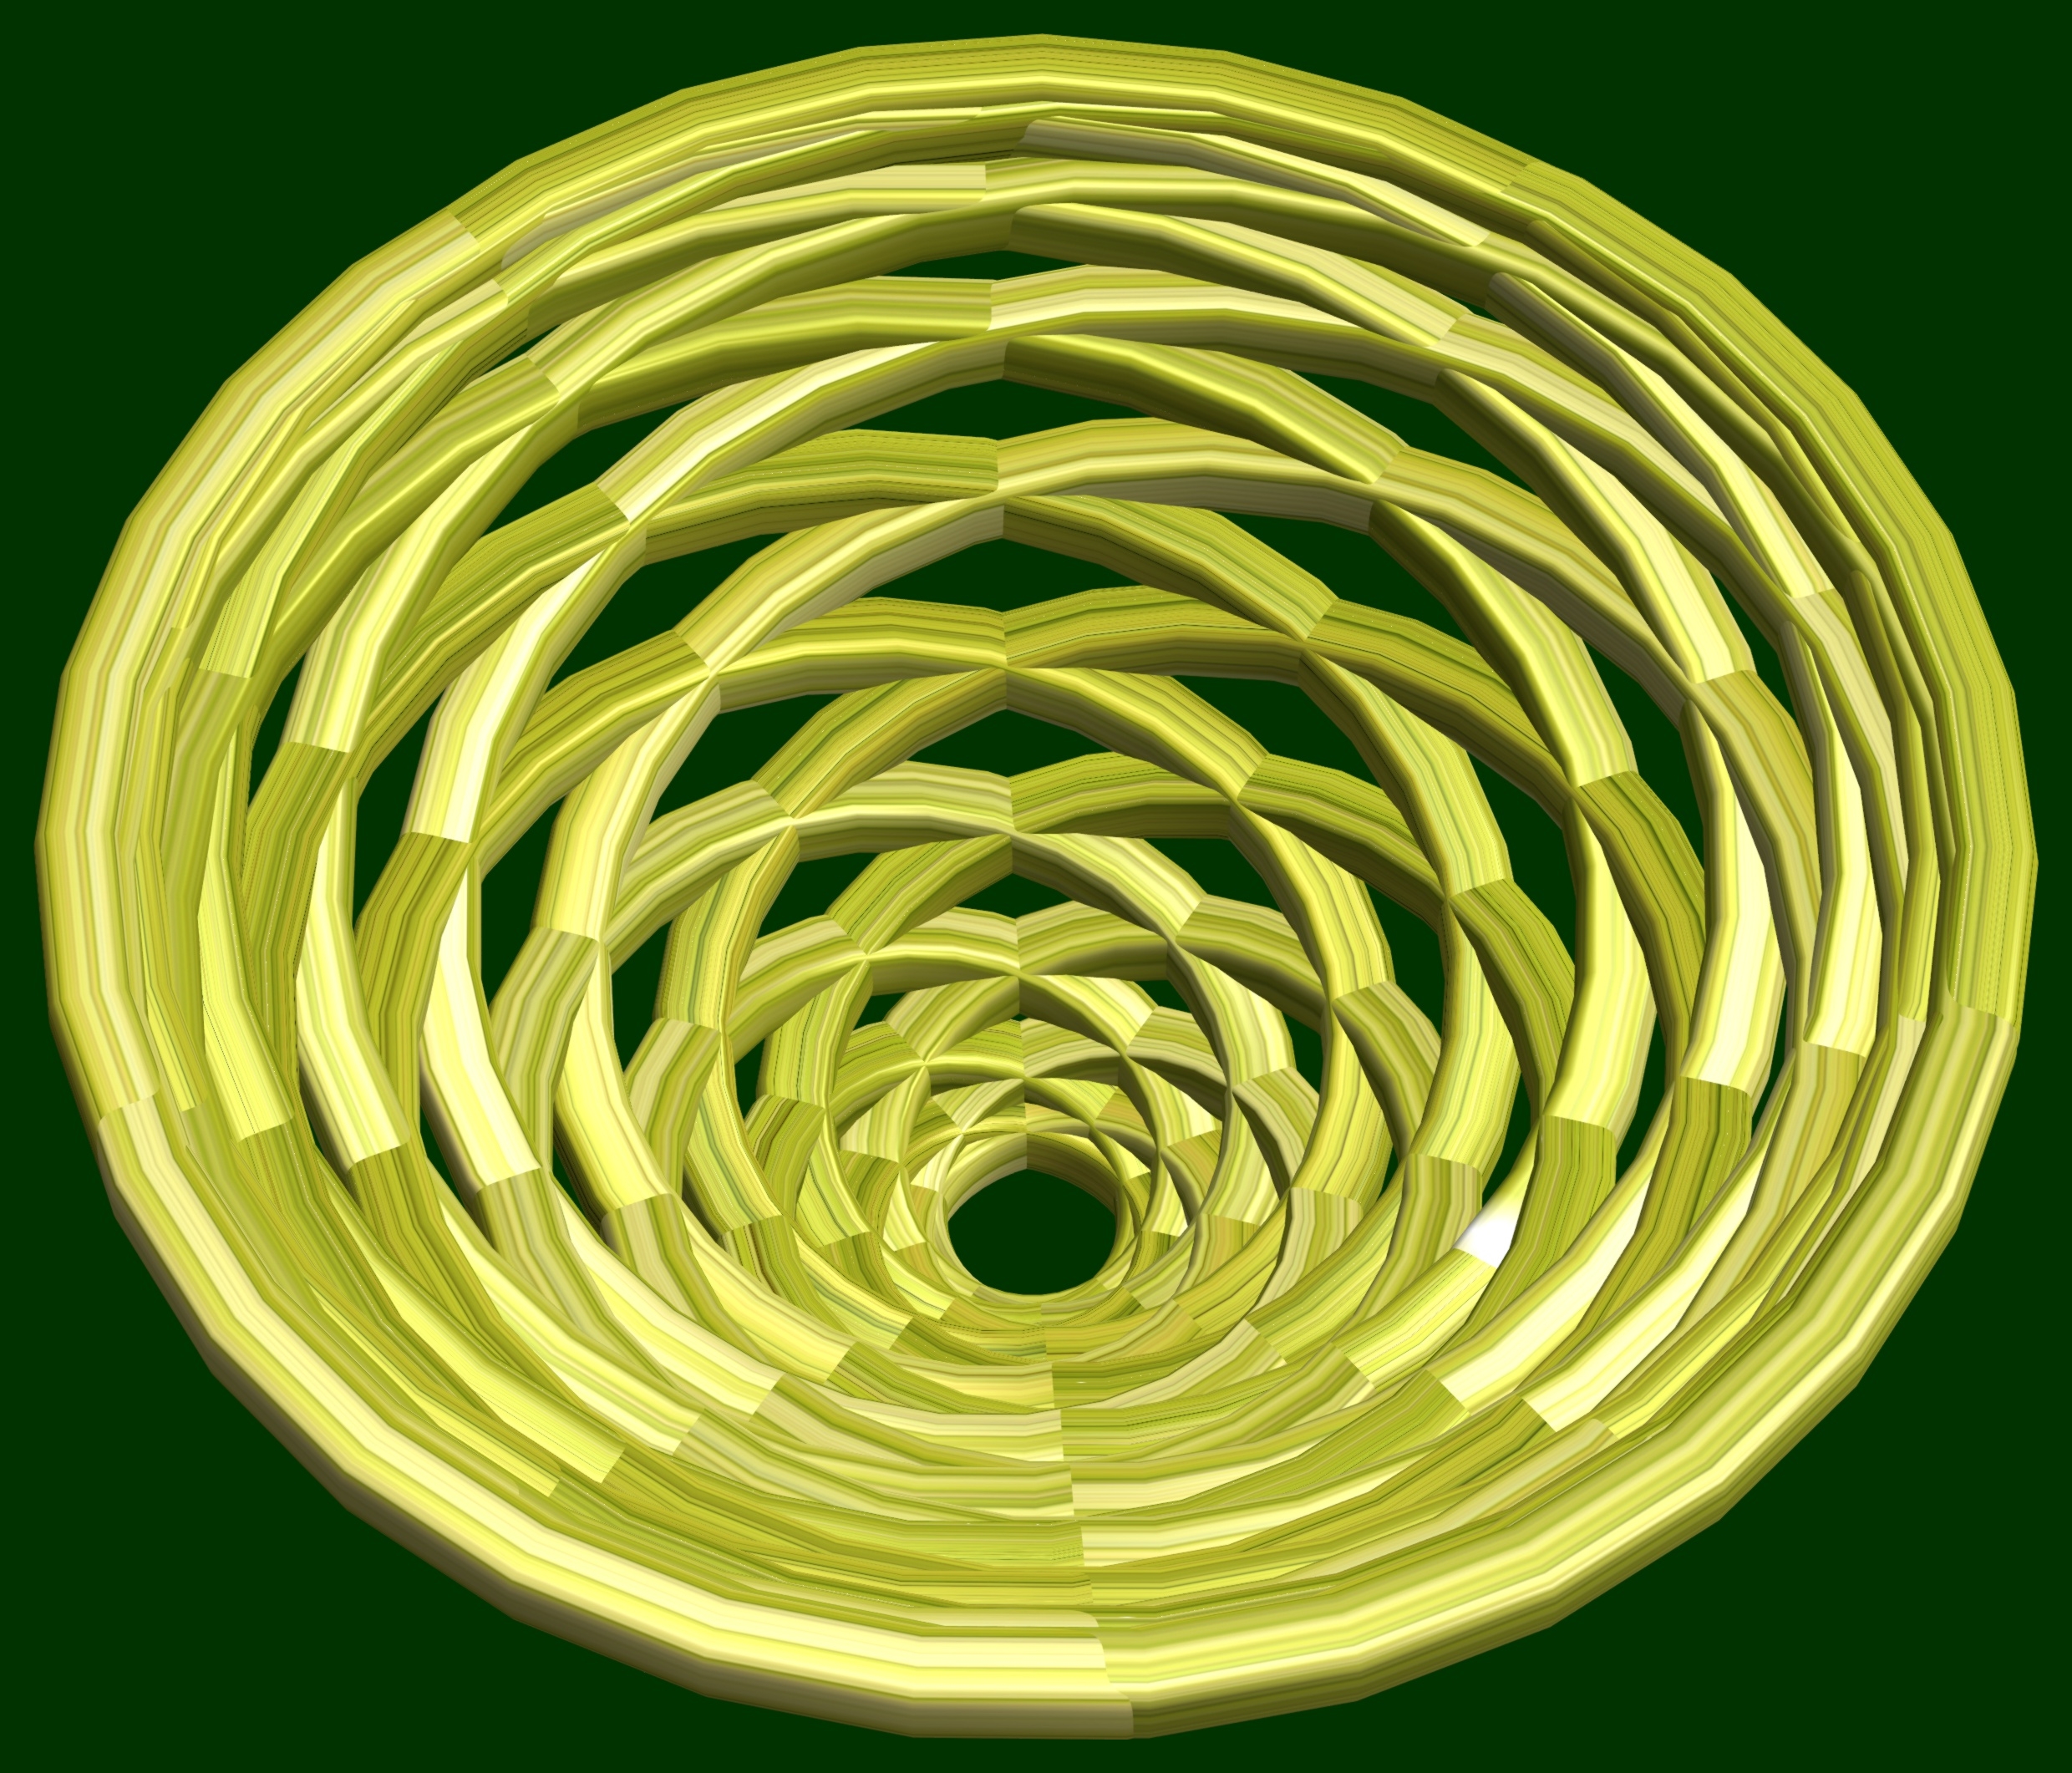
abstract, structure, plant, texture, leaf, spiral, flower, pattern, line, green, geometry, yellow, circle, sculpture, cool image, design, symmetry, sphere, 3d, graphic, shape, torus, mathematica, cg, parametricplot3d, code, program, algorithm, mapping, geometricsculpture, lissajous